Tlaxcoaque

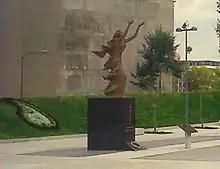
The memorial

Between 2008 and 2012, the government of Azerbaijan donated two bronze statues to the government of Mexico City to place them in the city. One to honor the Khojaly massacre and the other a statue in honor of Heydar Aliyev, the former president of the country. The former measures and features a woman with her arms up mourning the 1992 Khojaly massacre, as described by "The Moscow Times". The installed plaque initially called the Khojaly massacre a "genocide", but this was later changed to "massacre". The statue of Aliyev was placed in Chapultepec Park, in an area later denominated as Parque de la Amistad México–Azerbayán. The embassy also donated around 65 million Mexican pesos to improve the areas. According to Ilgar Mukhtarov, Azerbaijan Ambassador to Mexico, the embassy never gave money directly to the city but paid private construction companies to perform the works.